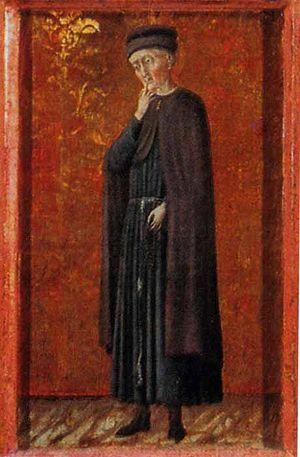
Cette liste concerne les saints et les bienheureux, reconnus comme tels par l'Église catholique, ayant vécu au XIIIᵉ siècle.